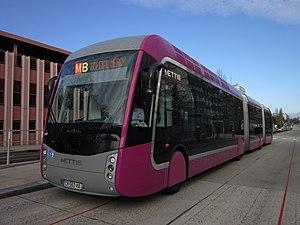
Van Hool Exquicity 24 n°1307 sur la ligne B à la station Henri Bergson.
LE MET' est le nom commercial du réseau de transports publics de Metz et des communes de son agglomération réunies au sein de la métropole française de Metz Métropole. Le réseau est exploité par la SAEML TAMM détenue à 25 % par Keolis, à 15 % par la SNCF et à 60 % par Metz Métropole.